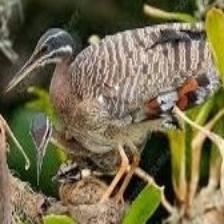
Species: SUNBITTERN
Scientific name:  EURYPYGA HELIAS